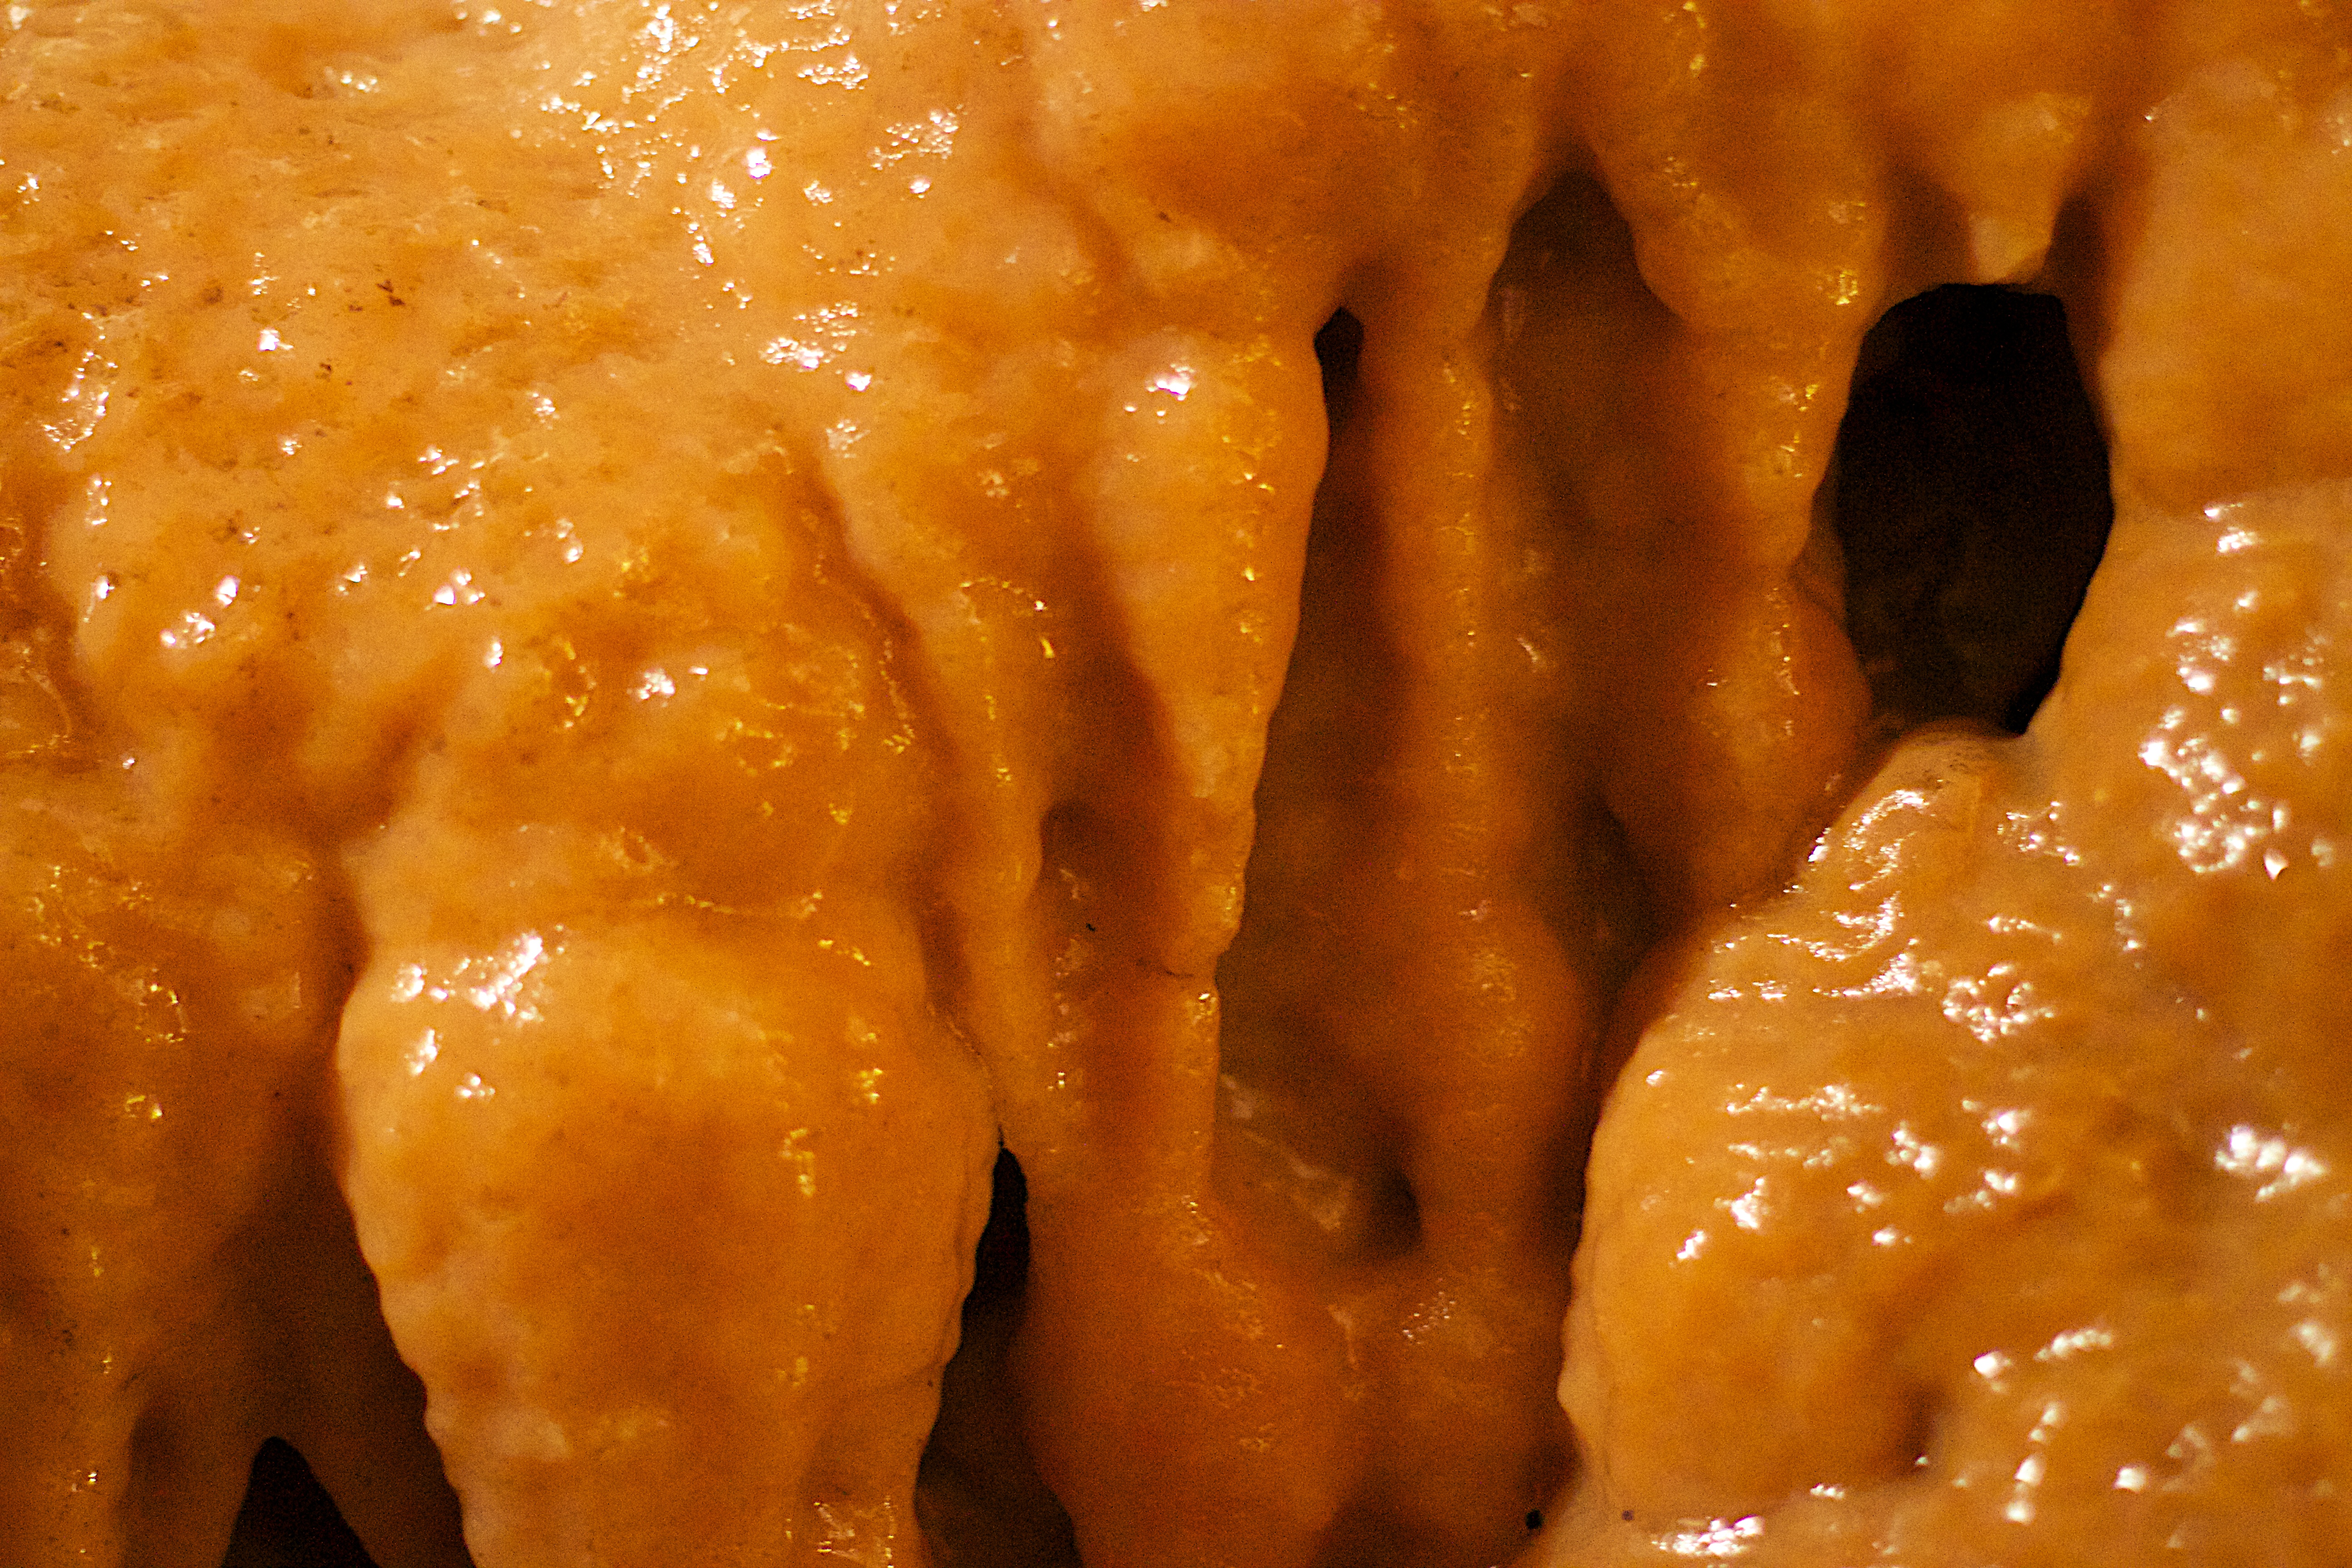
dish, meal, food, produce, baking, dessert, cuisine, asian food, baked goods, fried food